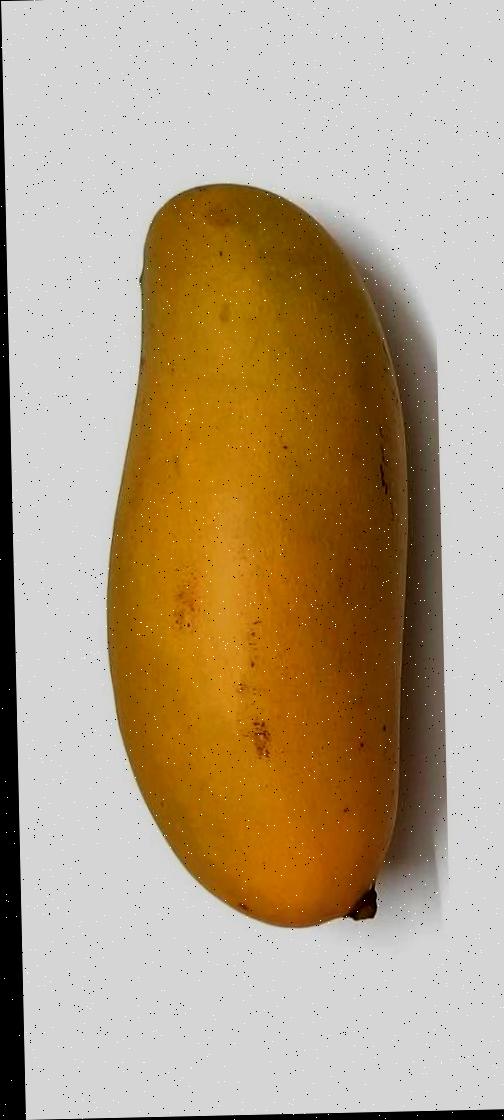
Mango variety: Banana Mango